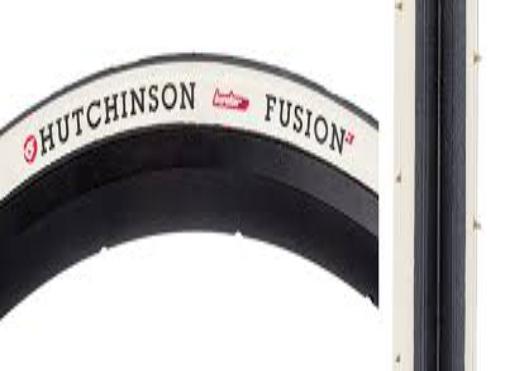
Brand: hutchinson tires
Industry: Transportation